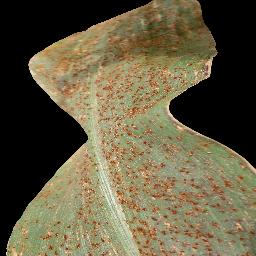
Label: Corn_(Maize)___Common_Rust